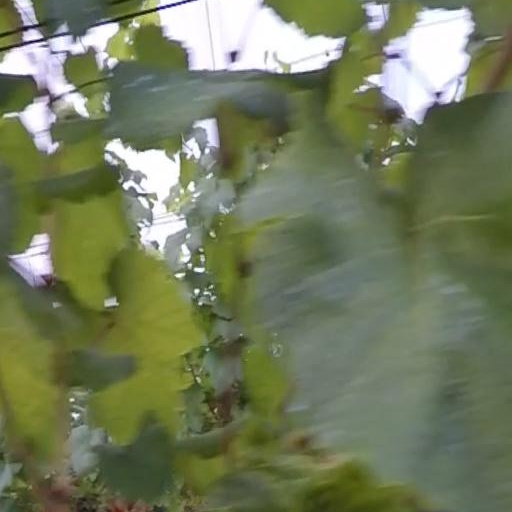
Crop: grape